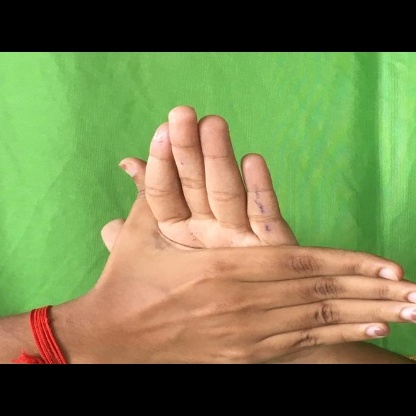
Mudra: Chakra